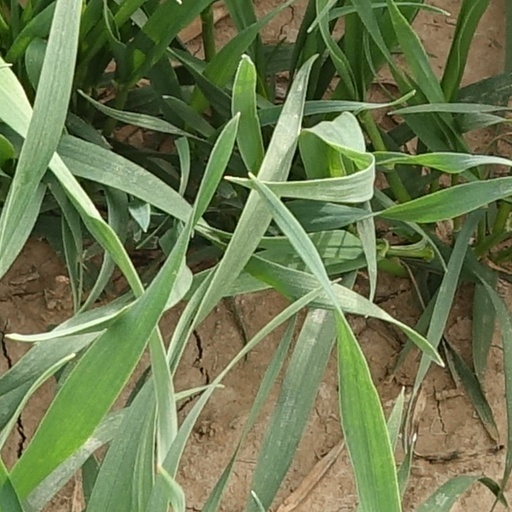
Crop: wheat